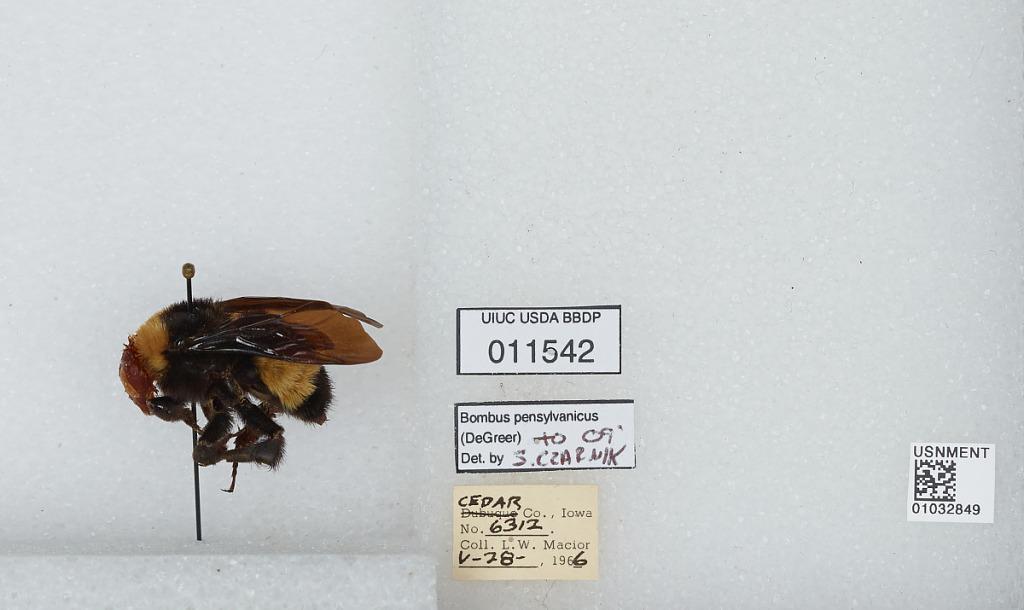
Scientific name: Bombus (Fervidobombus) pensylvanicus pensylvanicus (De Geer)
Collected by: L. Macior
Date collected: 1966-5-28
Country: United States
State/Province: Iowa
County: Cedar
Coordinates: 41.77, -91.13
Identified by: Czarnik, S.